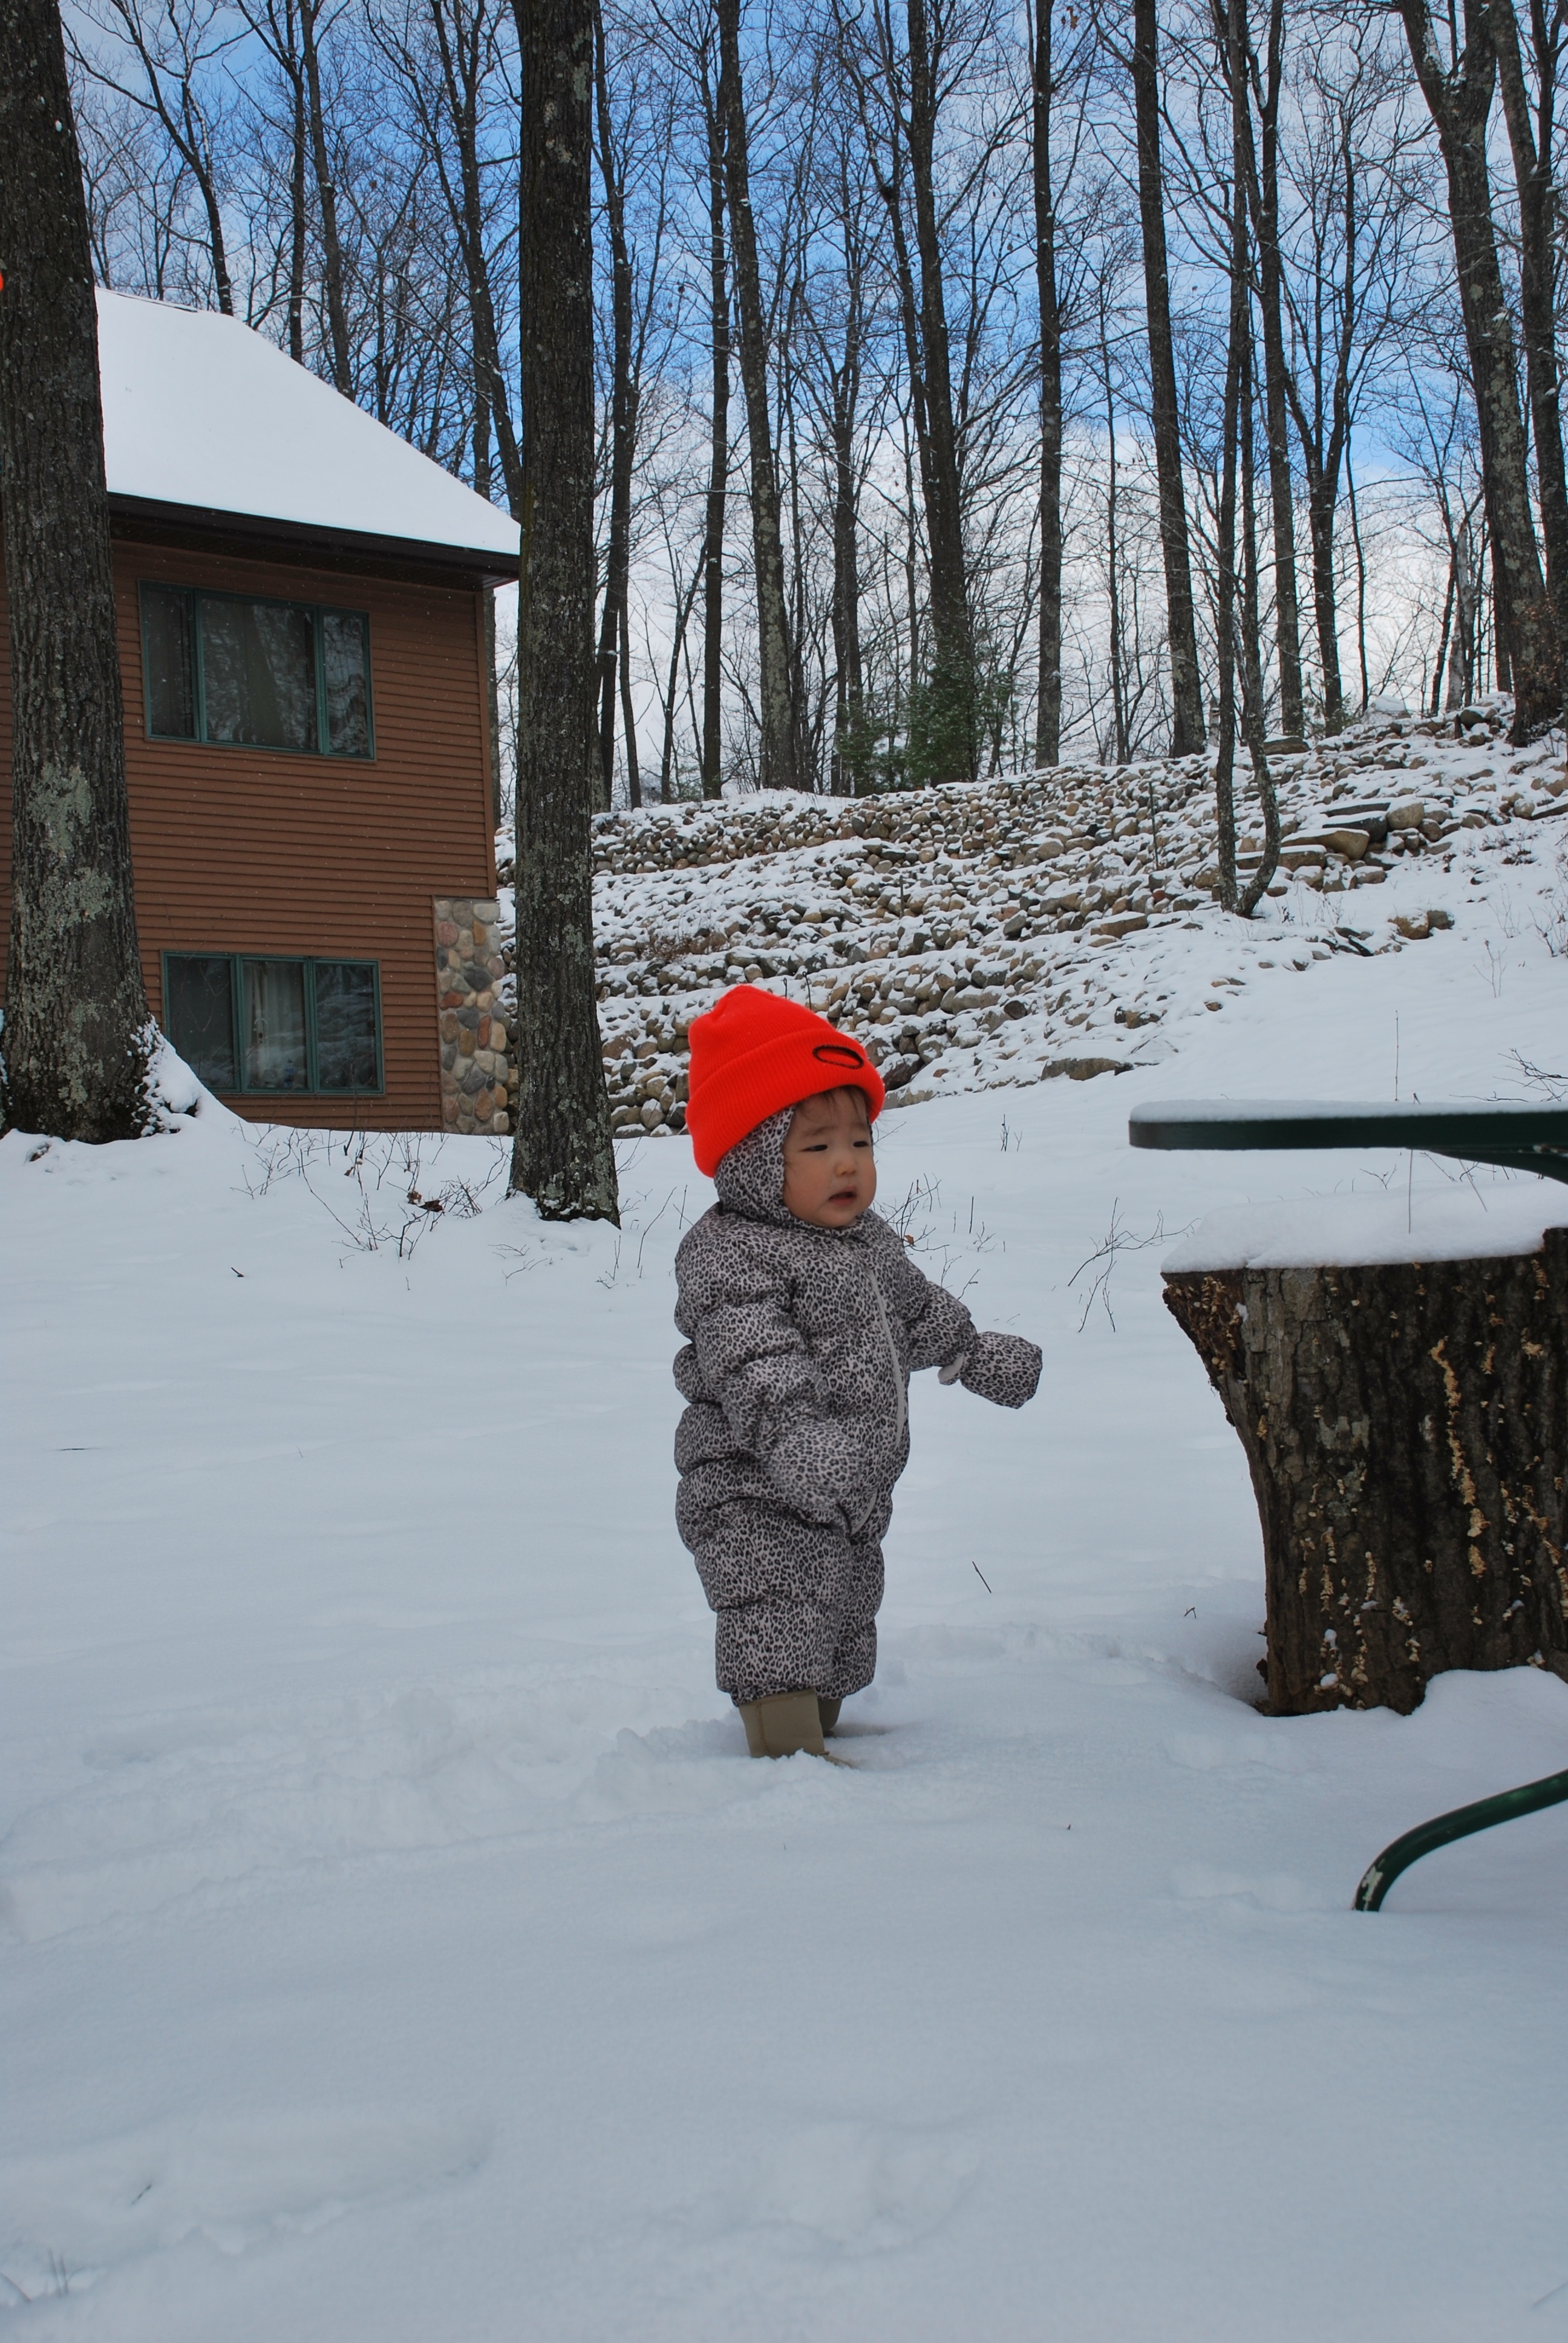
tree, outdoor, snow, winter, kid, cute, small, weather, baby, season, infant, footwear, freezing, winter mood, hunting hat